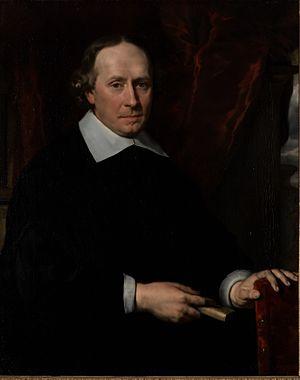
Jan Antonides van der Linden, latinisé en Lindenius, né en 1609 à Enkhuizen, mort en 1664, est un médecin, botaniste et bibliothécaire néerlandais.